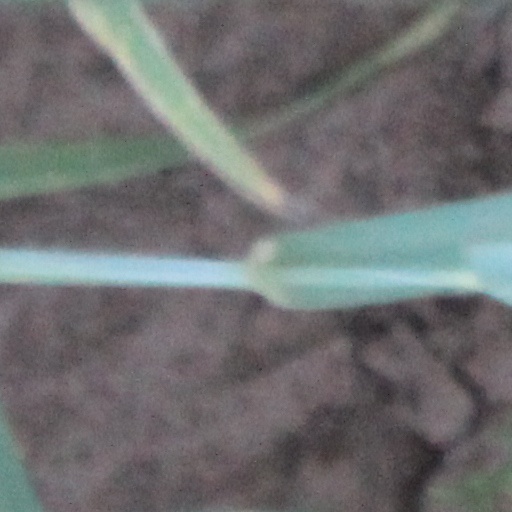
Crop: wheat